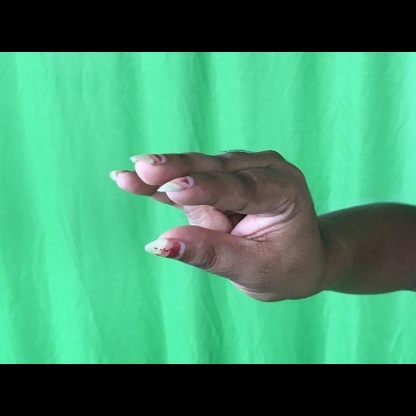
Mudra: Kangulam